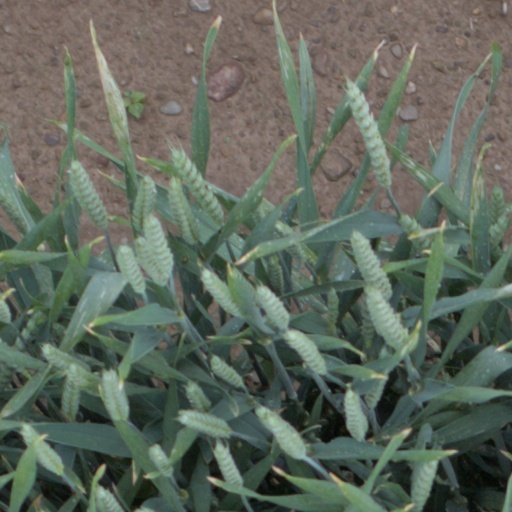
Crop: wheat